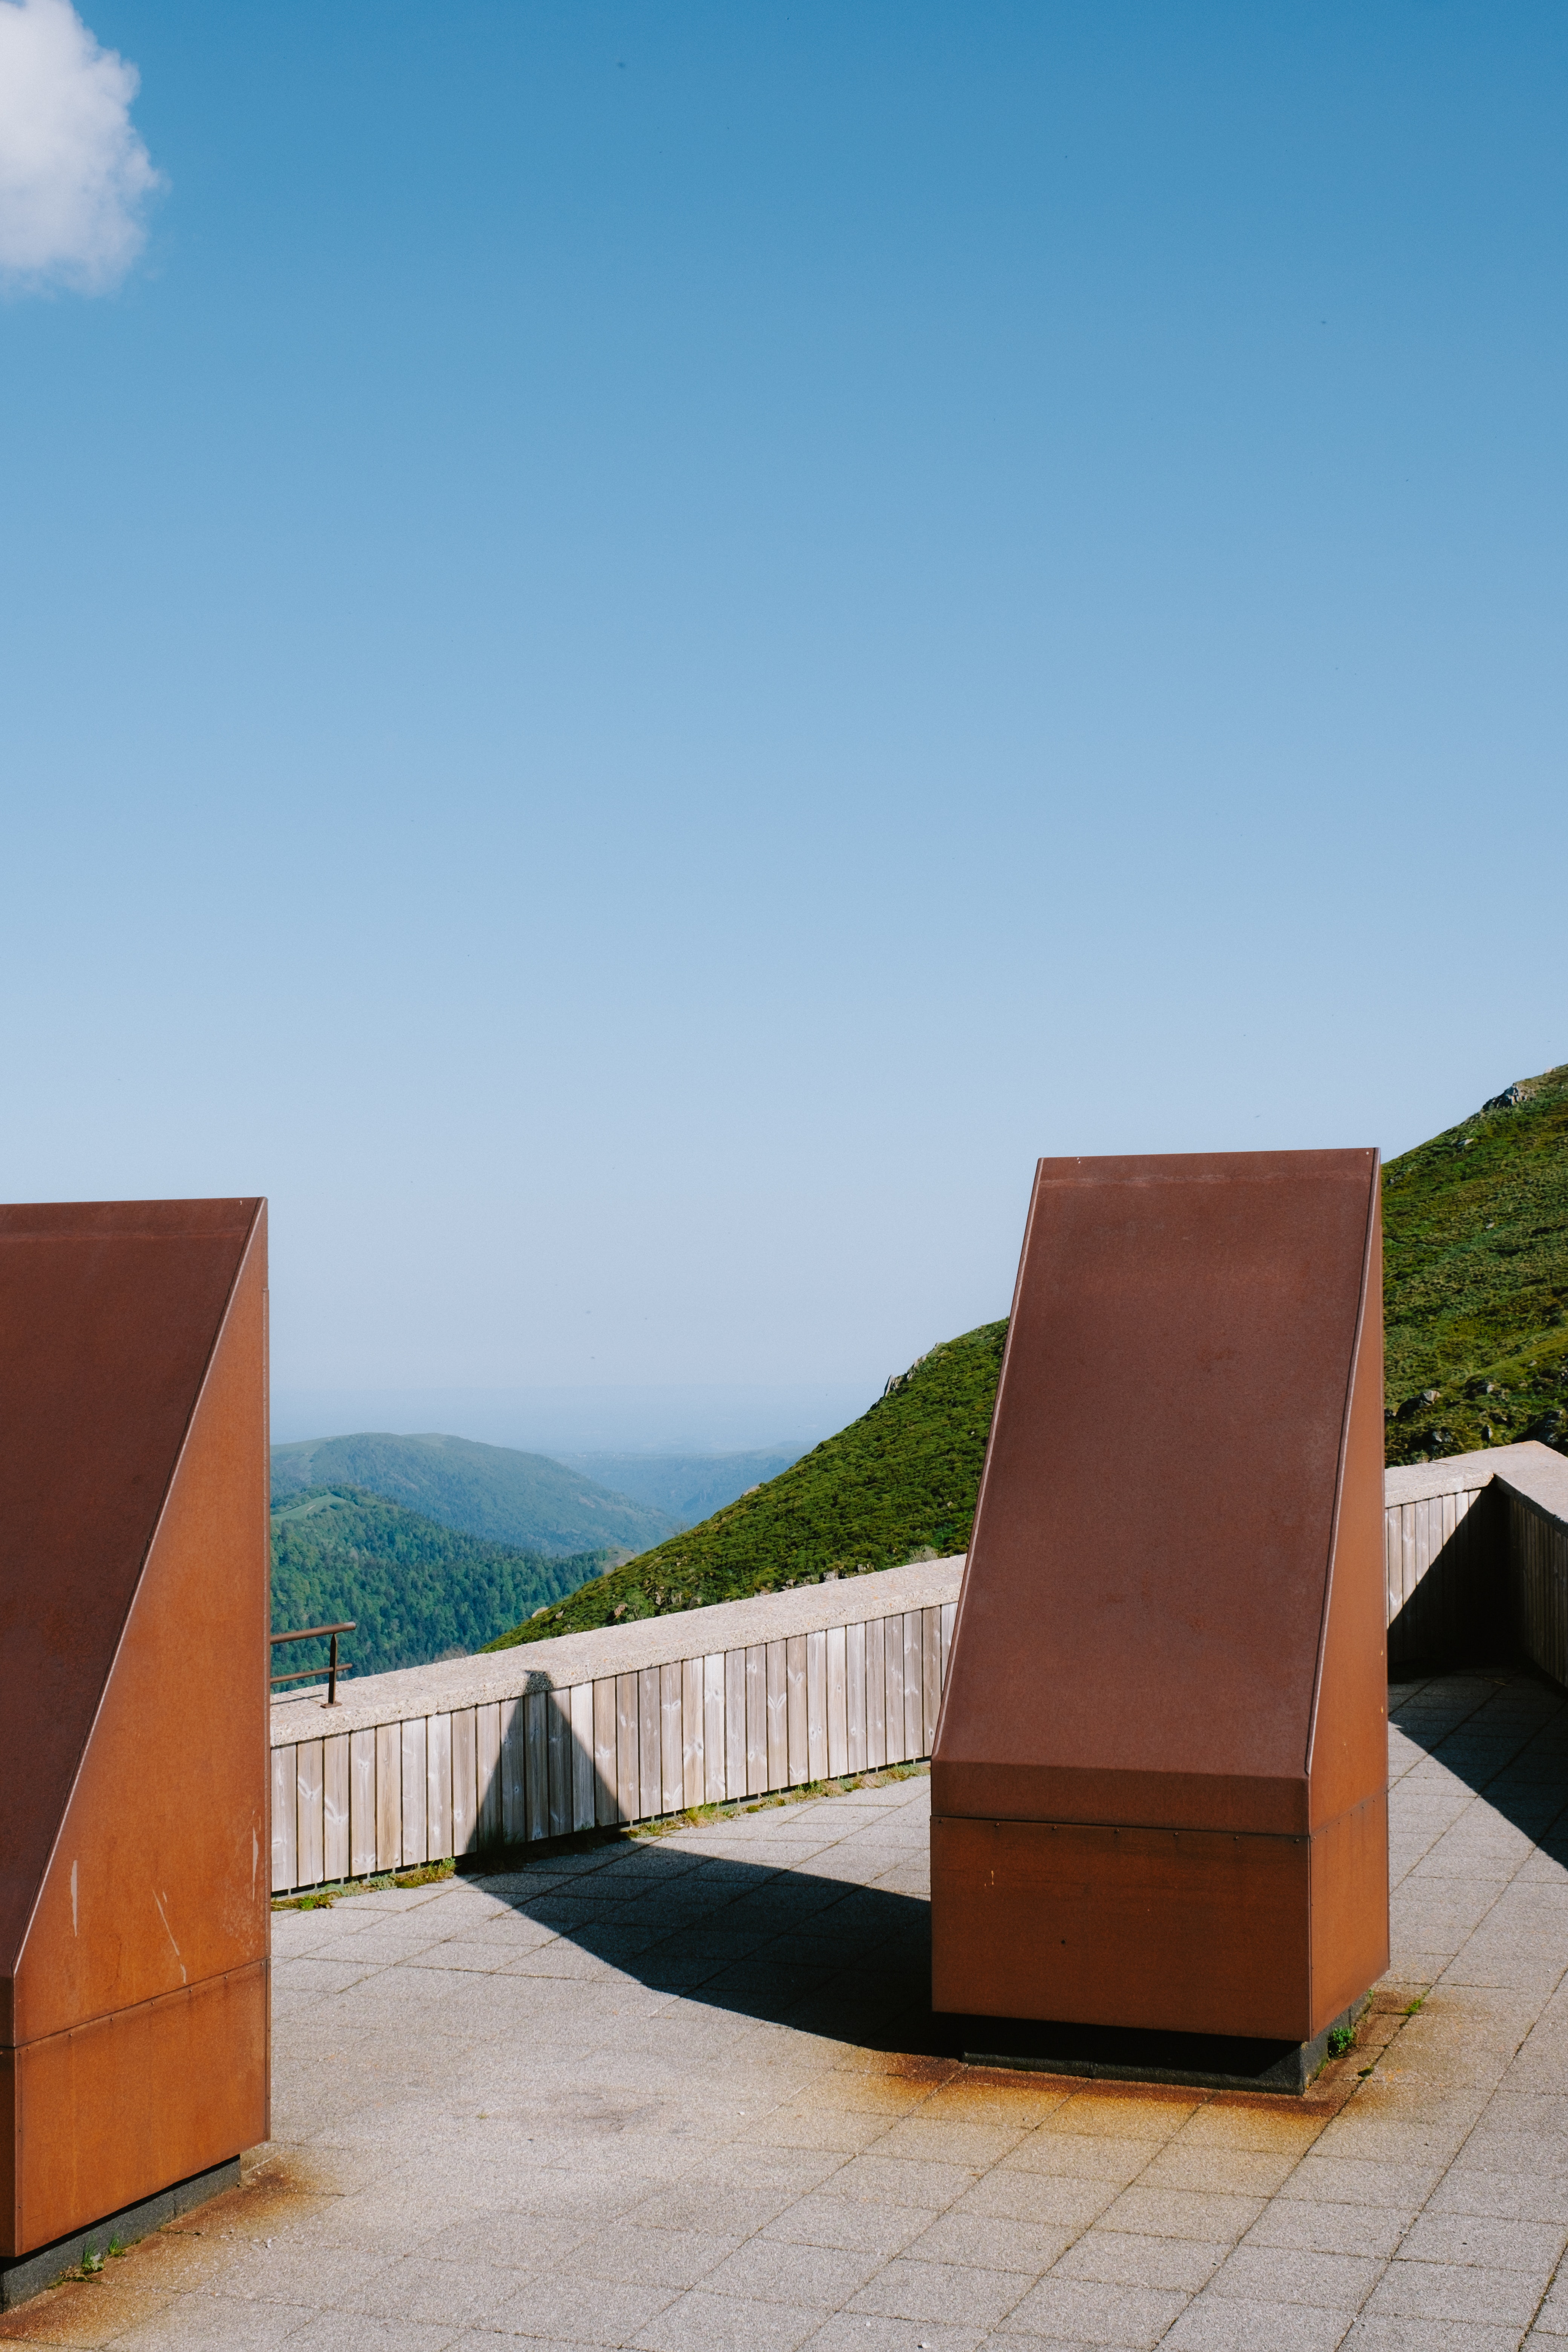
sky, cloud, ecoregion, azure, wood, slope, road surface, land lot, landscape, composite material, Tints and shades, grass, shade, concrete, roof, asphalt, urban design, horizon, road, facade, mountain, leisure, hill, rock, rectangle, art, tourism, landscaping, walkway, historic site, daylighting, vacation, tree, city